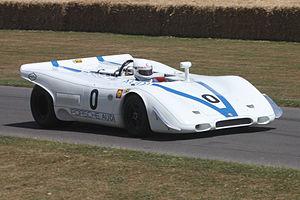
Joseph Siffert, couramment appelé Jo Siffert dans le milieu automobile et Seppi par ses compatriotes, est un pilote automobile suisse.